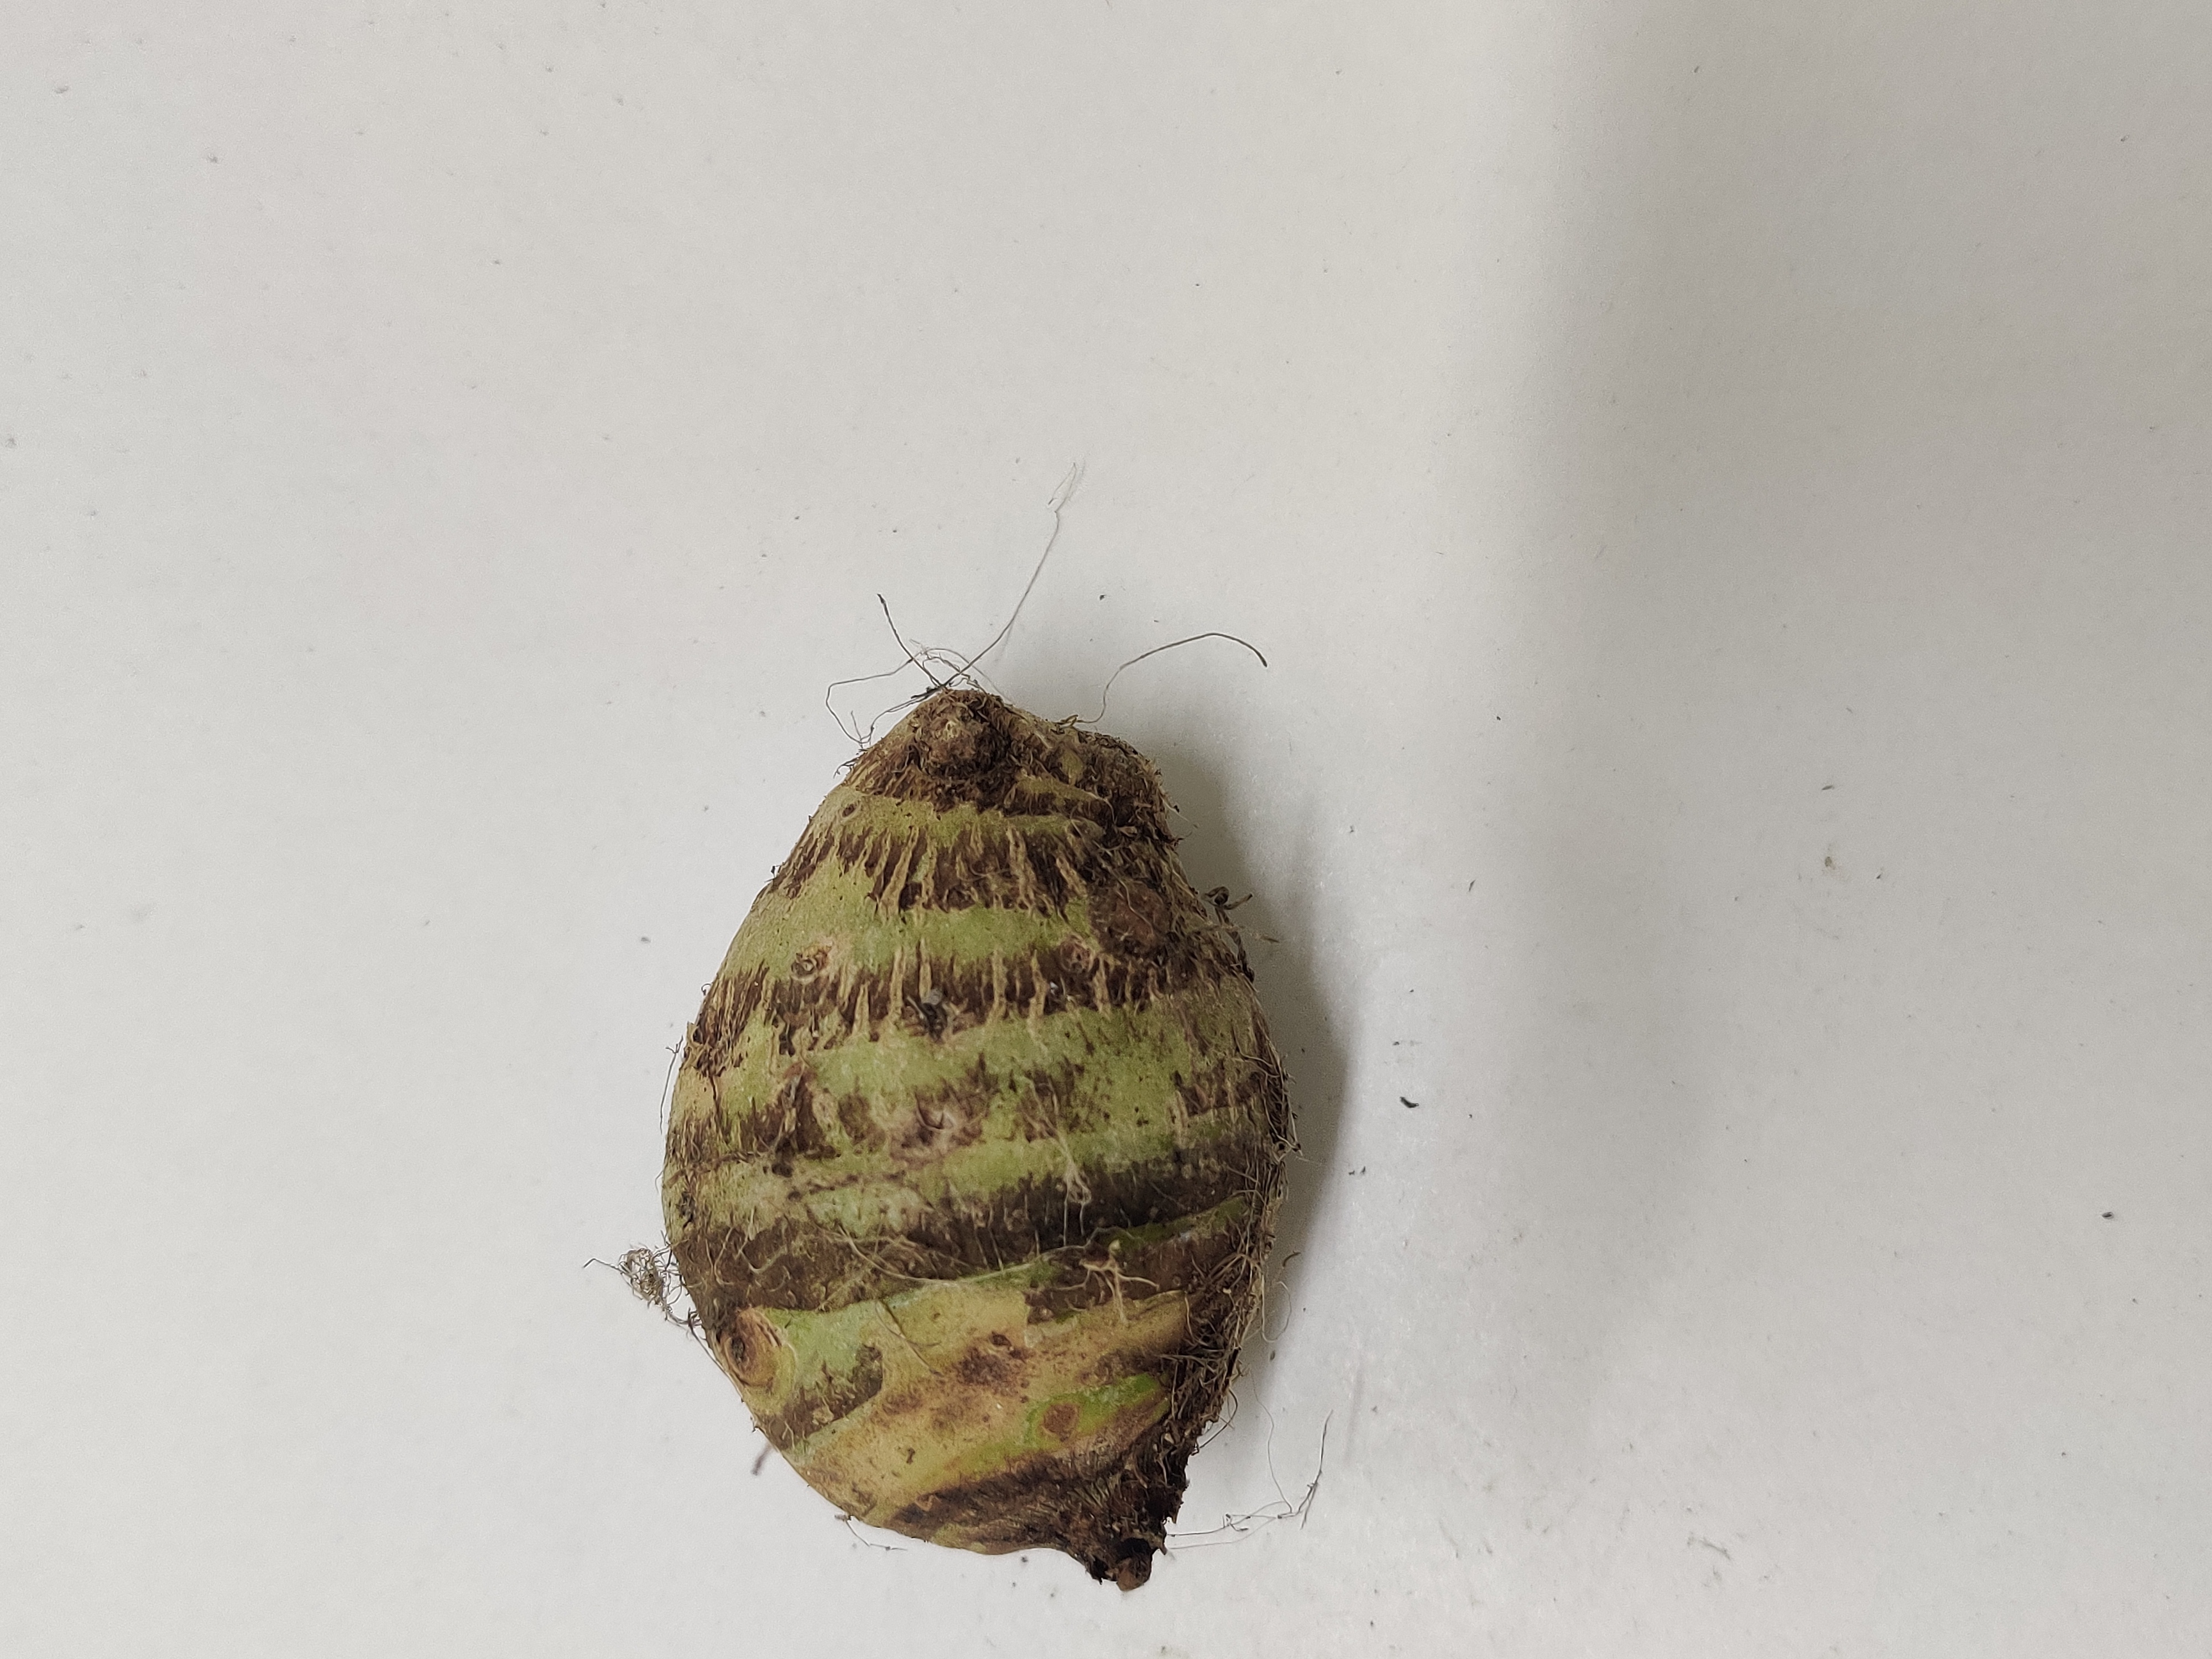
Crop: Taro root
Condition: Severely Damaged